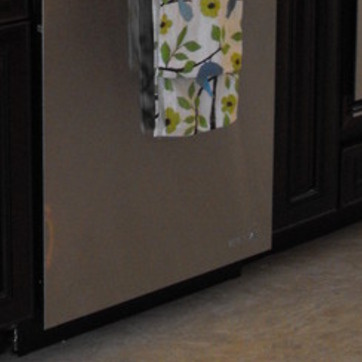
Material: metal